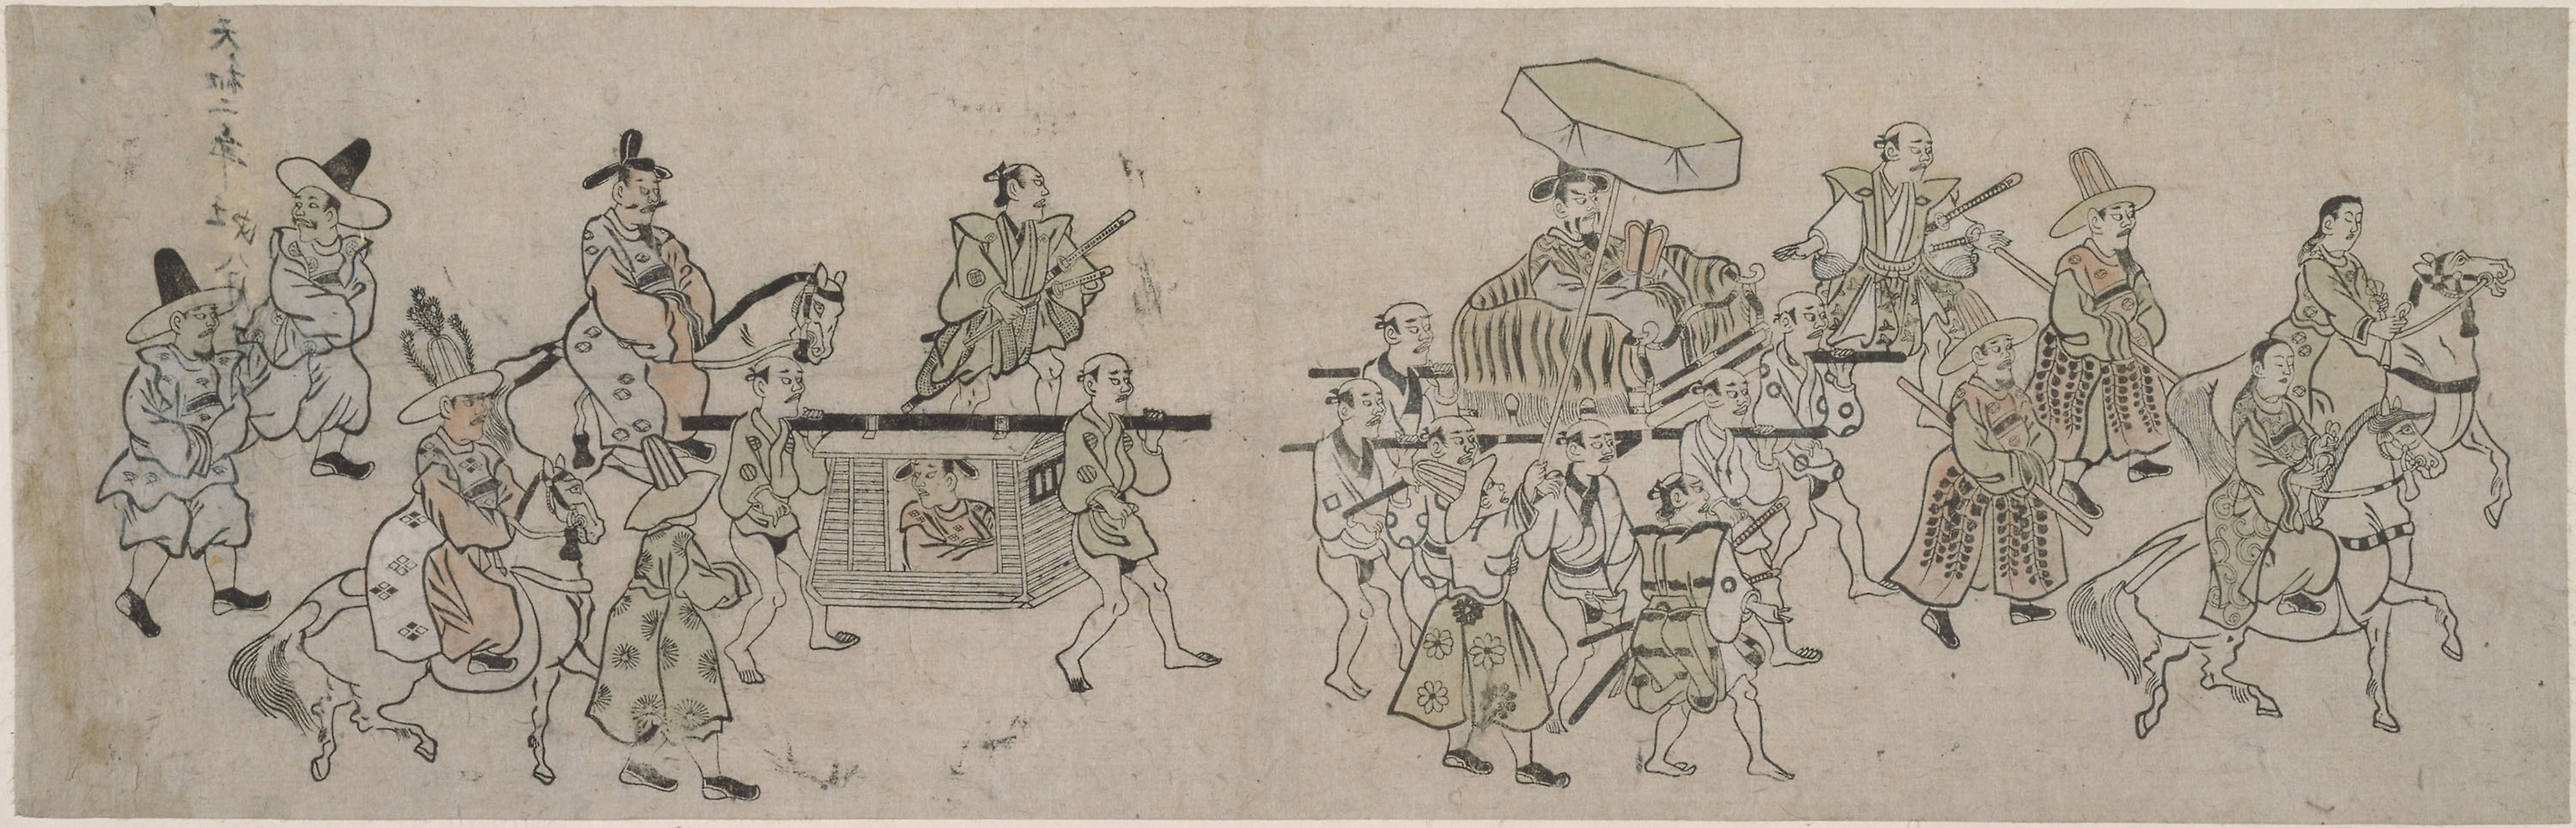
text, art, font, artwork, drawing, printmaking, tree, illustration, history